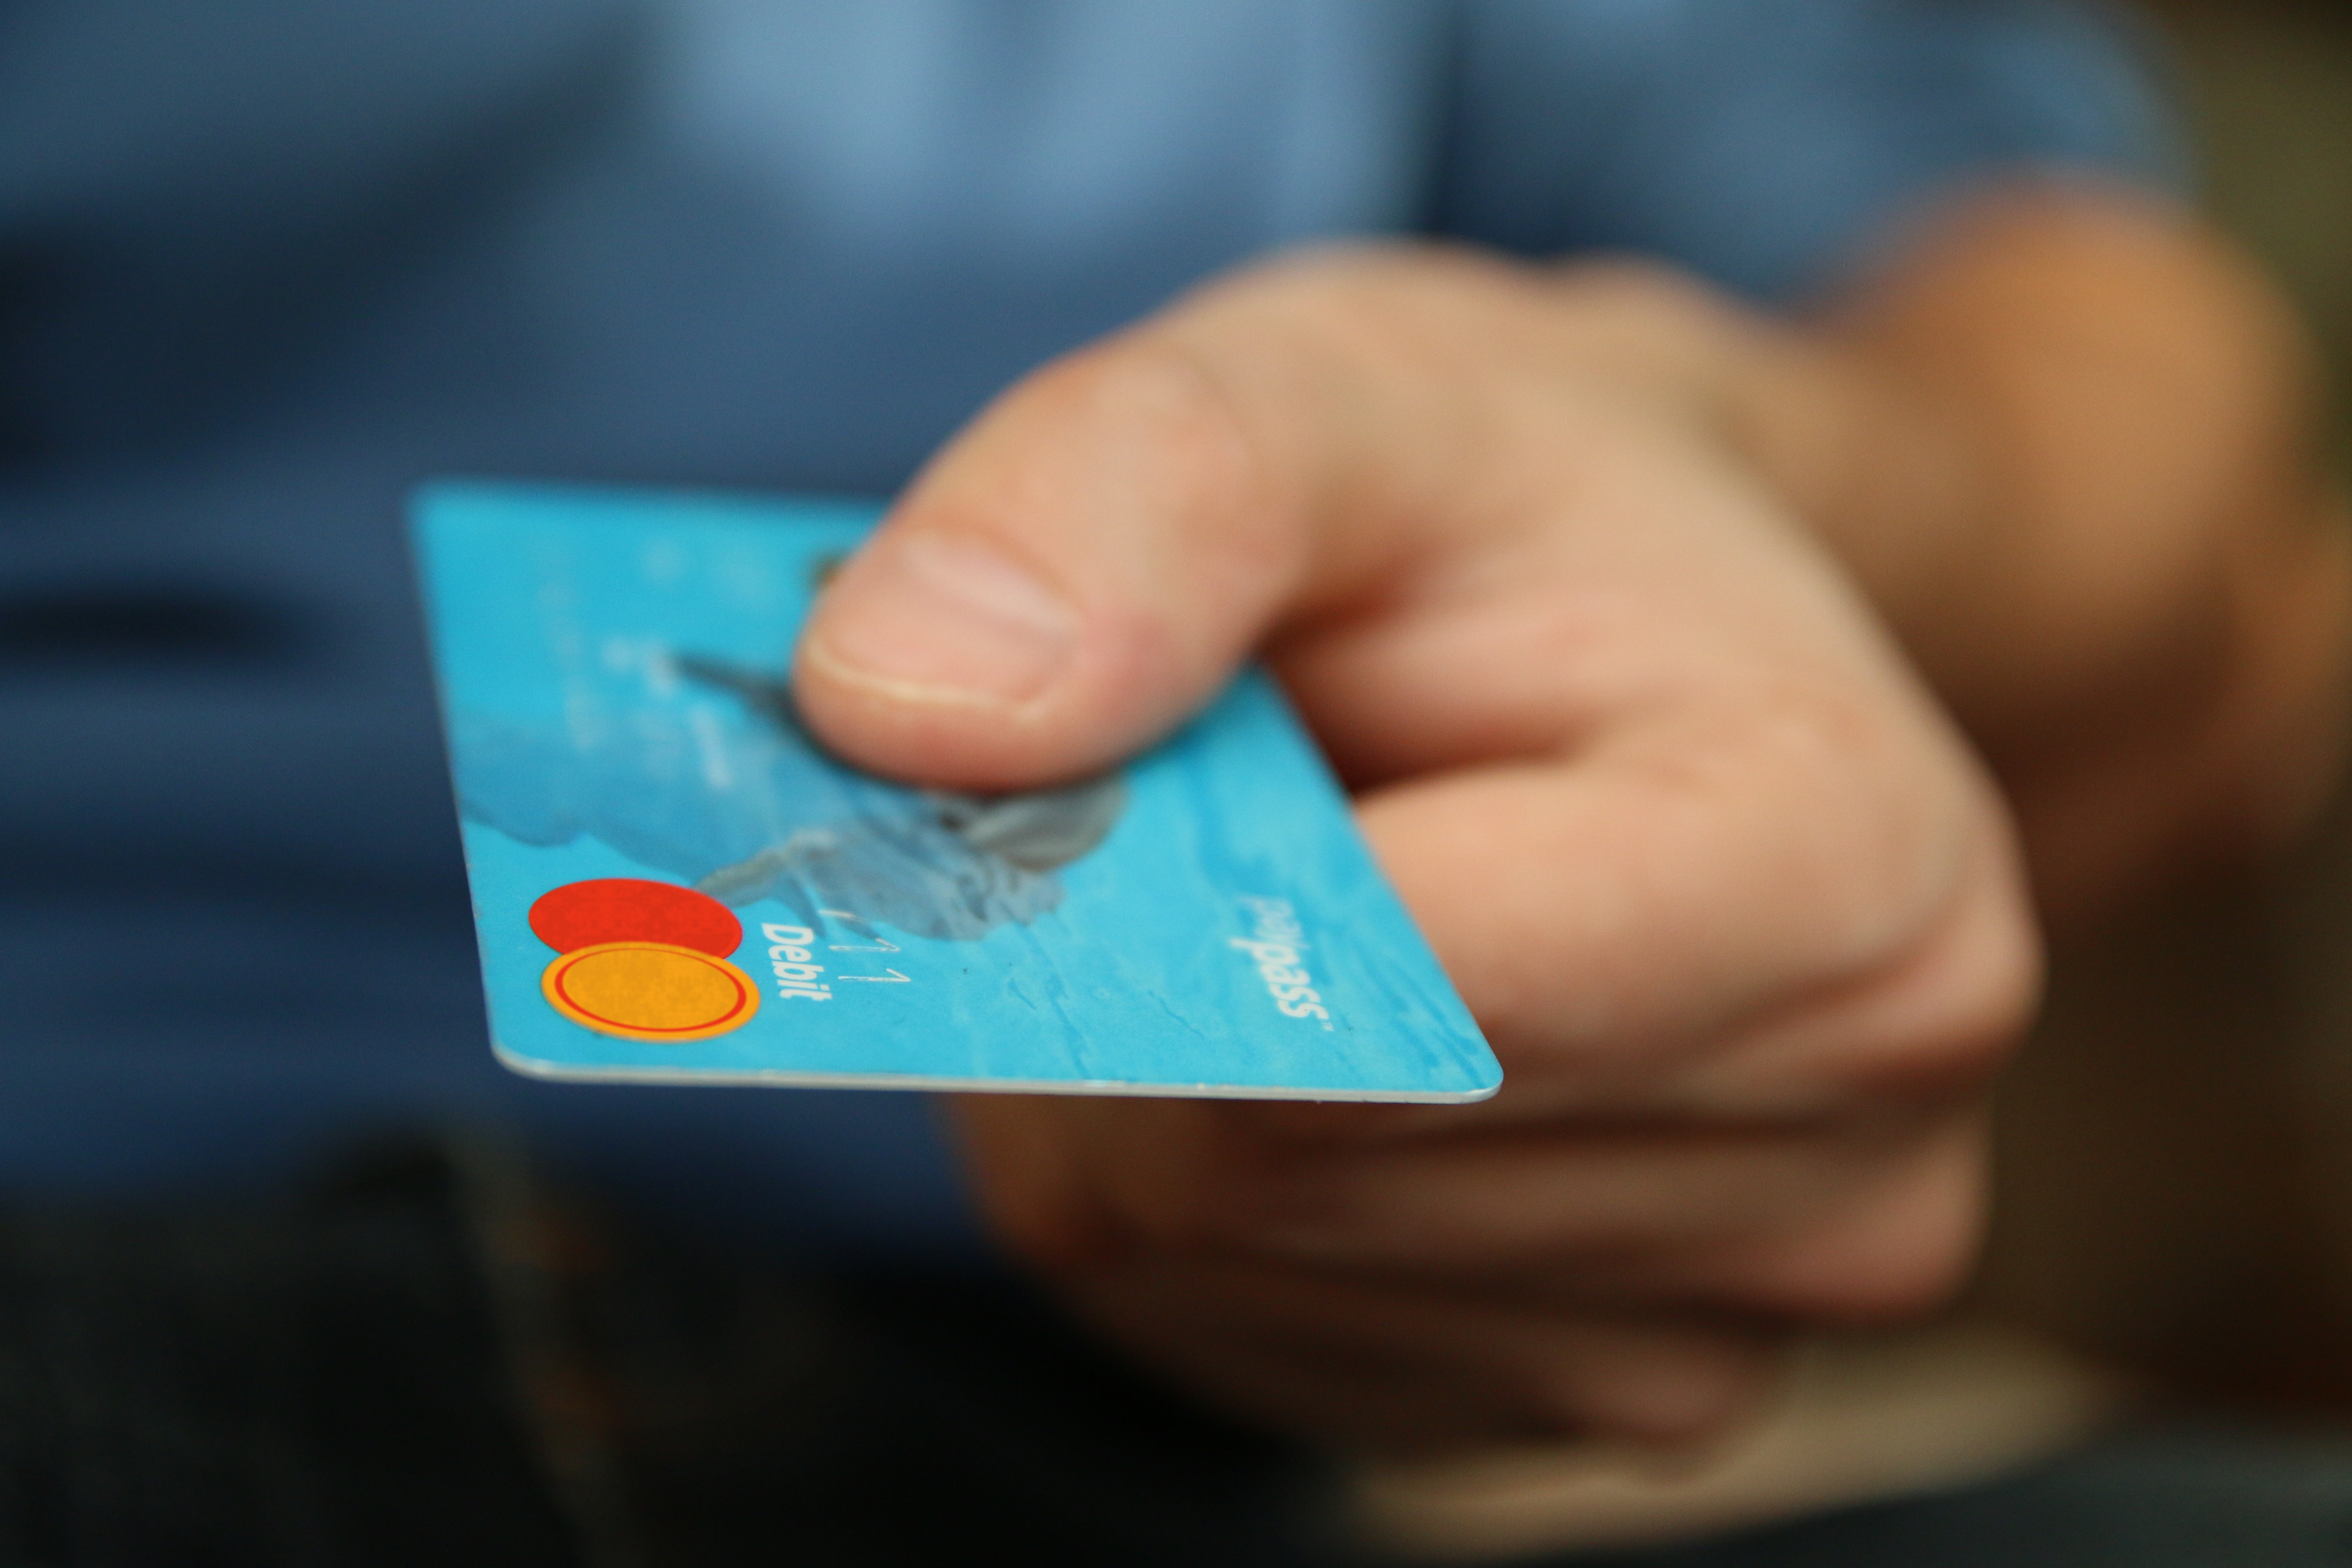
hand, man, plastic, number, finger, corporate, money, human, blue, business, shopping, modern, electronic, card, close up, customer, cash, bank, focus, currency, debt, trade, banking, credit, buy, give, businessman, payment, financial, identity, finance, transfer, pay, purchase, debit, paying